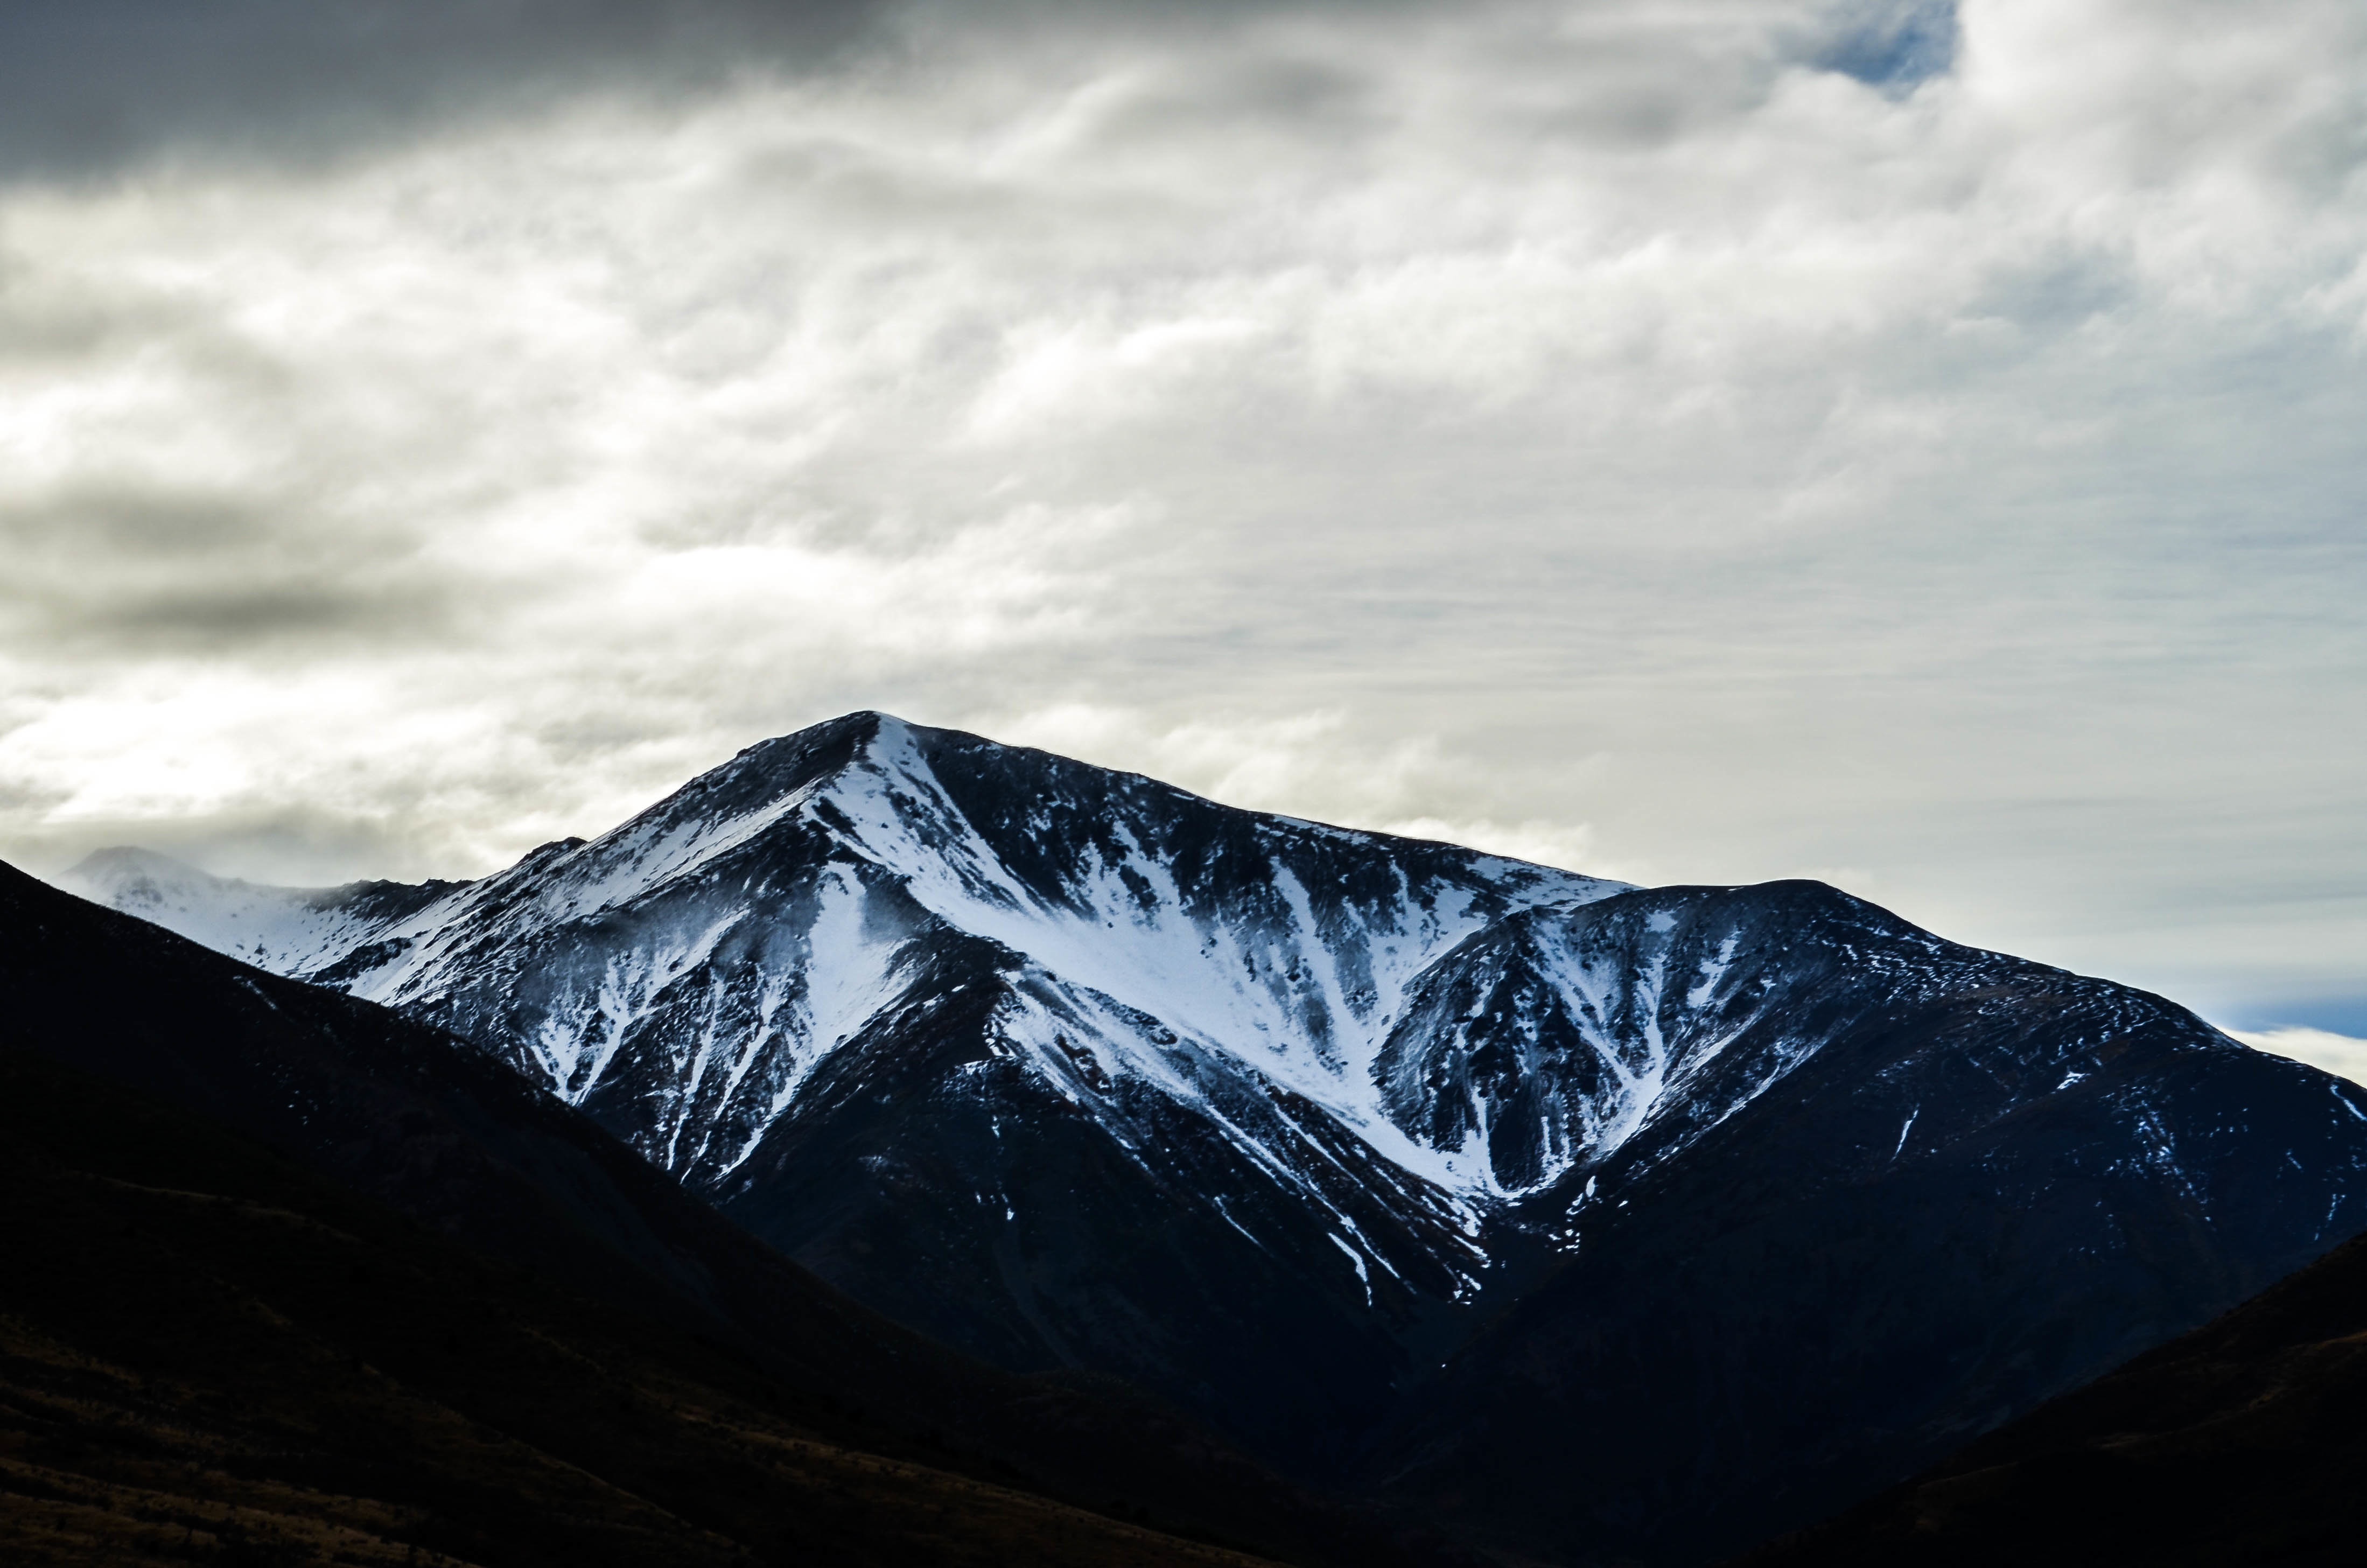
nature, horizon, mountain, snow, cloud, sky, sunlight, hill, wave, dawn, mountain range, weather, ridge, summit, alps, landform, geographical feature, atmospheric phenomenon, atmosphere of earth, mountainous landforms